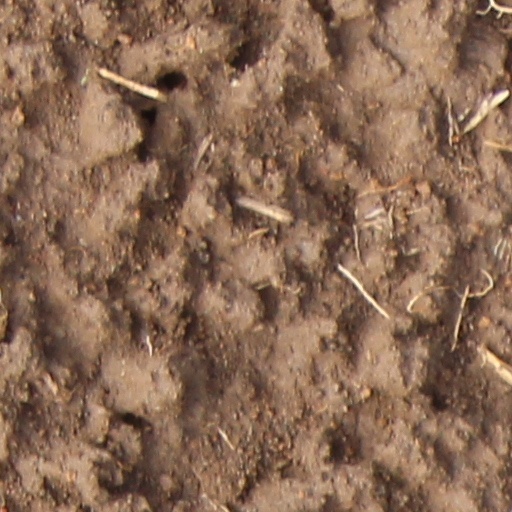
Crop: wheat